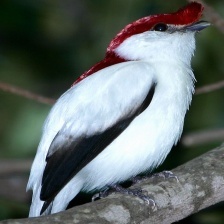
Species: ARARIPE MANAKIN
Scientific name: ANTILOPHIA BOKERMANNI